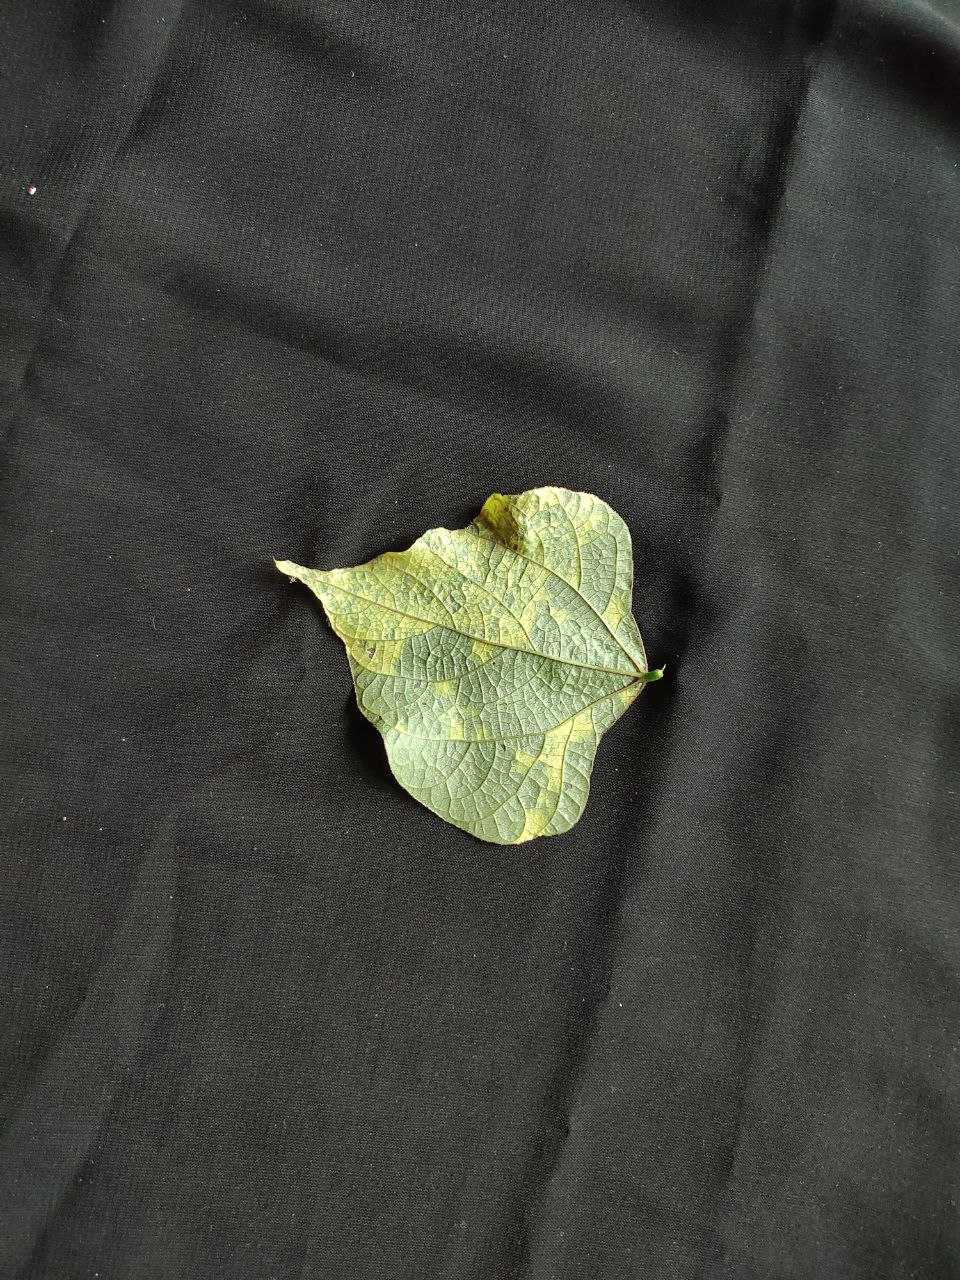
Crop: bean
Leaf condition: Mosaic Virus